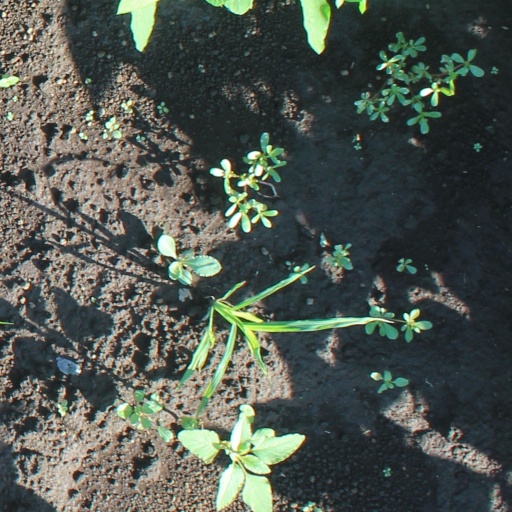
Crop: soybean